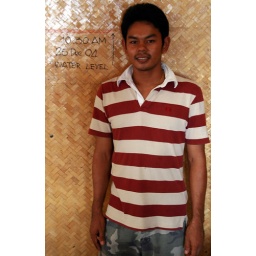
Banjob stands against the restaurant wall marked with the water level during the tsunami.